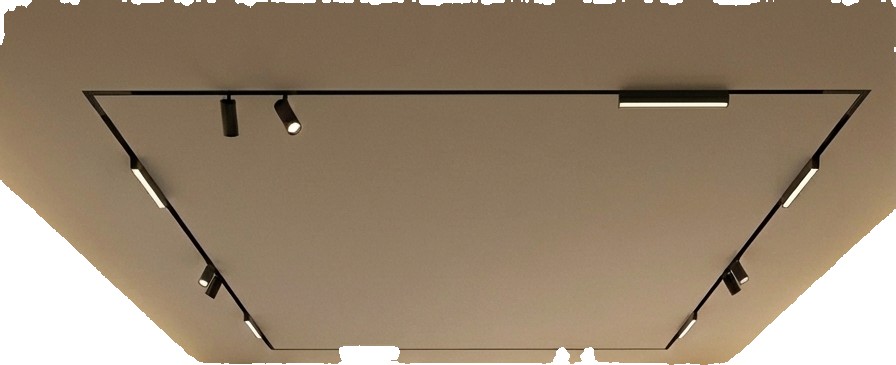
Surface category: ceiling